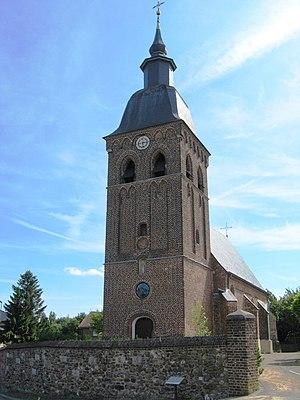
Cette page regroupe l'ensemble des monuments classés de la ville de Houthalen-Helchteren.